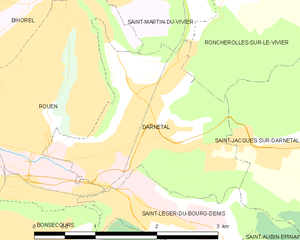
Carte des communes françaises Darnétal
Darnétal est une commune française située dans le département de la Seine-Maritime en région Normandie.